Guillaume Rufin

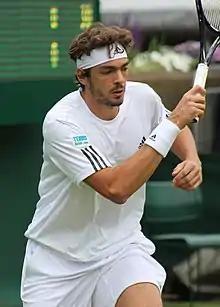
Guillaume Rufin, Wimbledon 2013

Guillaume Rufin (born 26 May 1990) is a French former professional tennis player. His highest singles ranking is World No. 81, achieved in September 2013.